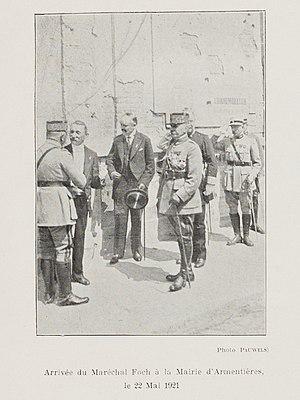
Le Maréchal Ferdinand Foch est accueilli à la Mairie provisoire de la Ville d'Armentières par les autorités civiles et militaires, dont le Maire Charles Conem.
Armentières est une commune française de plus de 20 000 habitants, située dans le département du Nord en région Hauts-de-France. Elle fait partie de la Métropole européenne de Lille.